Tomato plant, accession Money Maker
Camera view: bottom (45 deg); turntable rotation: 30 degrees
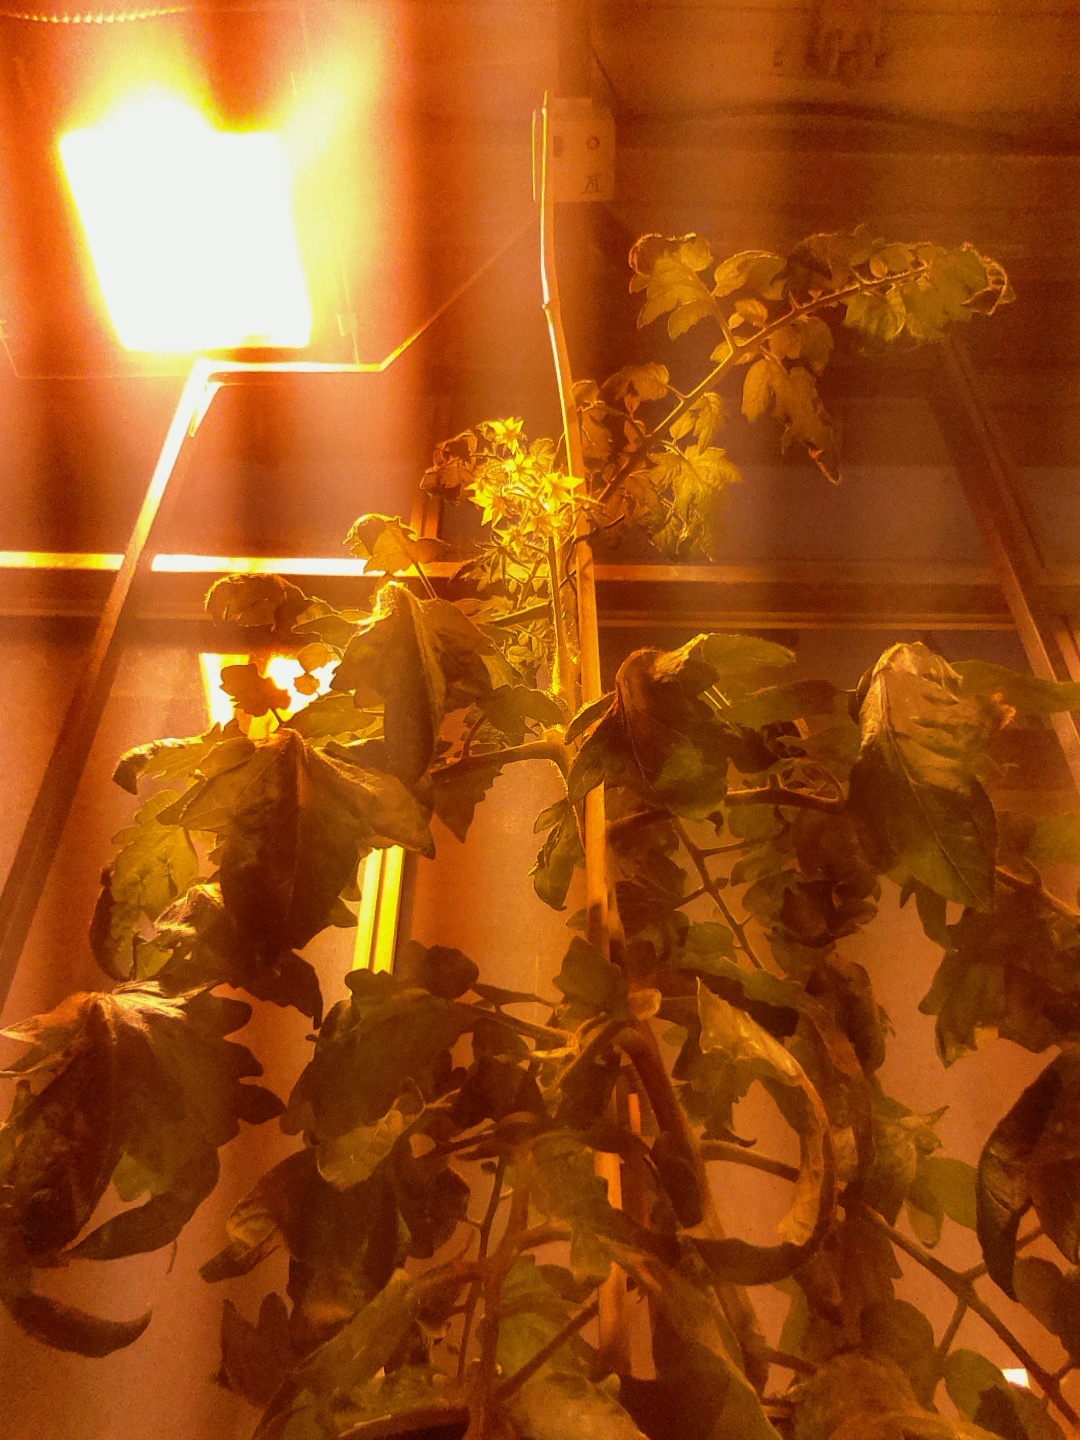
BBCH growth stage 68: Full flowering, 80%-90% of flowers open, more petals falling